Sea Shadow (film)

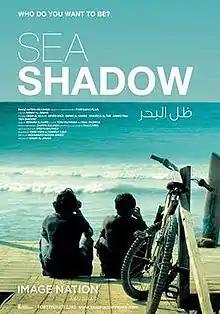
Theatrical release poster

Sea Shadow is a 2011 Emirati coming-of-age film written by Mohammed Hassan Ahmed and directed by Nawaf Al-Janahi. The film was the first from Image Nation to be filmed in the United Arab Emirates. The film premiered at the Abu Dhabi Film Festival in October 2011 and was released in theaters throughout the Arab states of the Persian Gulf in November 2011. It premiered in the United States at the Palm Springs International Film Festival in January 2012.